Haikou

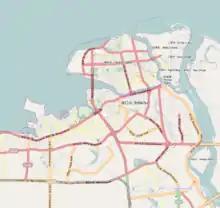
Haikou city map

Haikou is situated on the north coast of Hainan Island, by Haikou Bay, facing the Leizhou Peninsula across the Qiongzhou Strait that stretches west from Beibu Bay near Vietnam to the James Shoal bordering the South China Sea to the west. Most of the city is almost completely flat and only a few metres above sea level. It has an area of . The Meishe River winds through the east side of the city flowing northward to the Haidian River.